Baháʼu'lláh

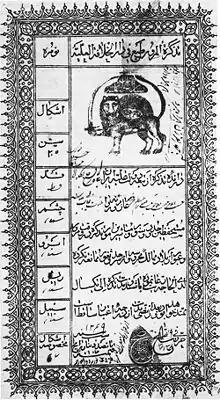

When it was proven beyond any doubt that Baháʼu'lláh was innocent of involvement with the attempt against the Shah's life, the Shah finally agreed to free him but decreed that Baháʼu'lláh would be permanently banished from Persia. Dispossessed of his extensive properties and wealth, in the exceptionally severe winter of January 1853 Baháʼu'lláh with family members undertook a three-month journey to Baghdad, thus beginning what became exile for the rest of his life in territories of the Ottoman Empire.